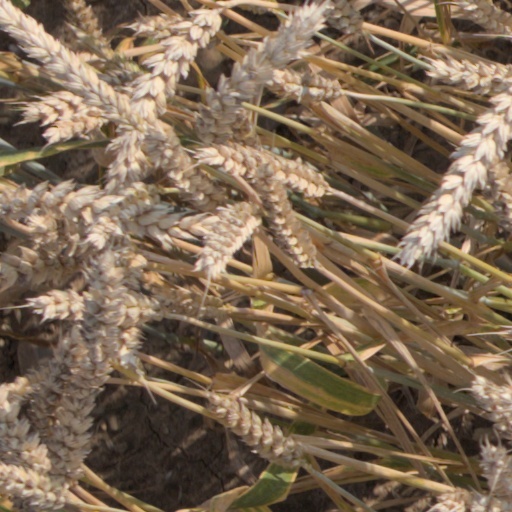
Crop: wheat